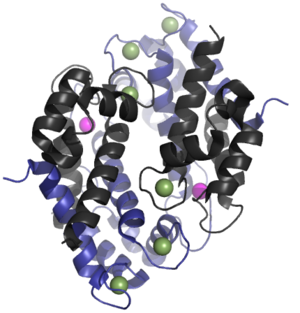
La Calprotectine est une protéine complexe d'origine mammifère.